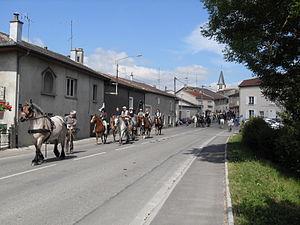
Pagny-sur-Meuse Meuse (55) - L'entrée du village côté Lay-Saint-Remy un jour de fête, avec une parade de cavaliers. Au fond le clocher de l'église.
Pagny-sur-Meuse est une commune française située dans le département de la Meuse, en région Grand Est. Le saint patron est saint Rémi. Ses habitants sont appelés les Pagnotins.